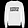
Label: Pullover